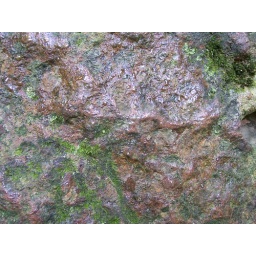
Lichen (of some variety) and water settling on a rock in Matthiessan State Park, IL.100_1981